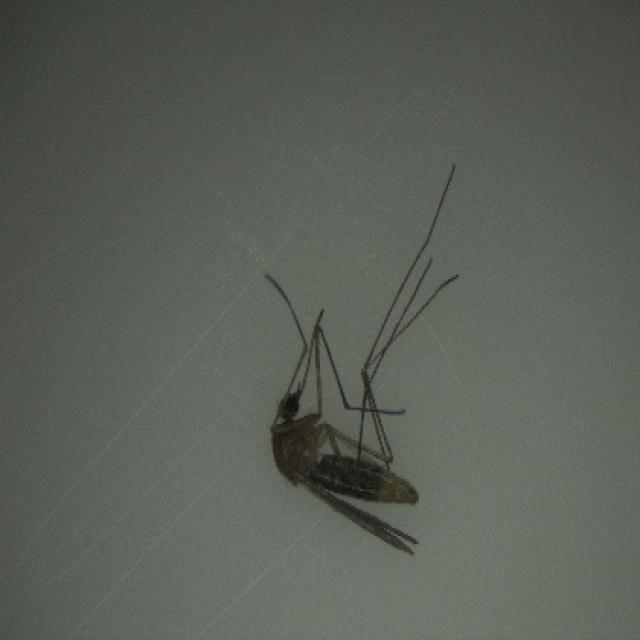
Species: culex_pipiens